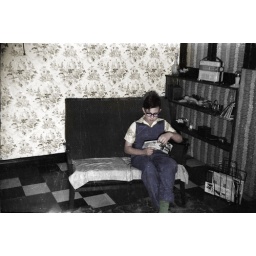
A distressed 35mm single negative black &amp;amp; white frame. Colorized in PS7. Vintage 1950s